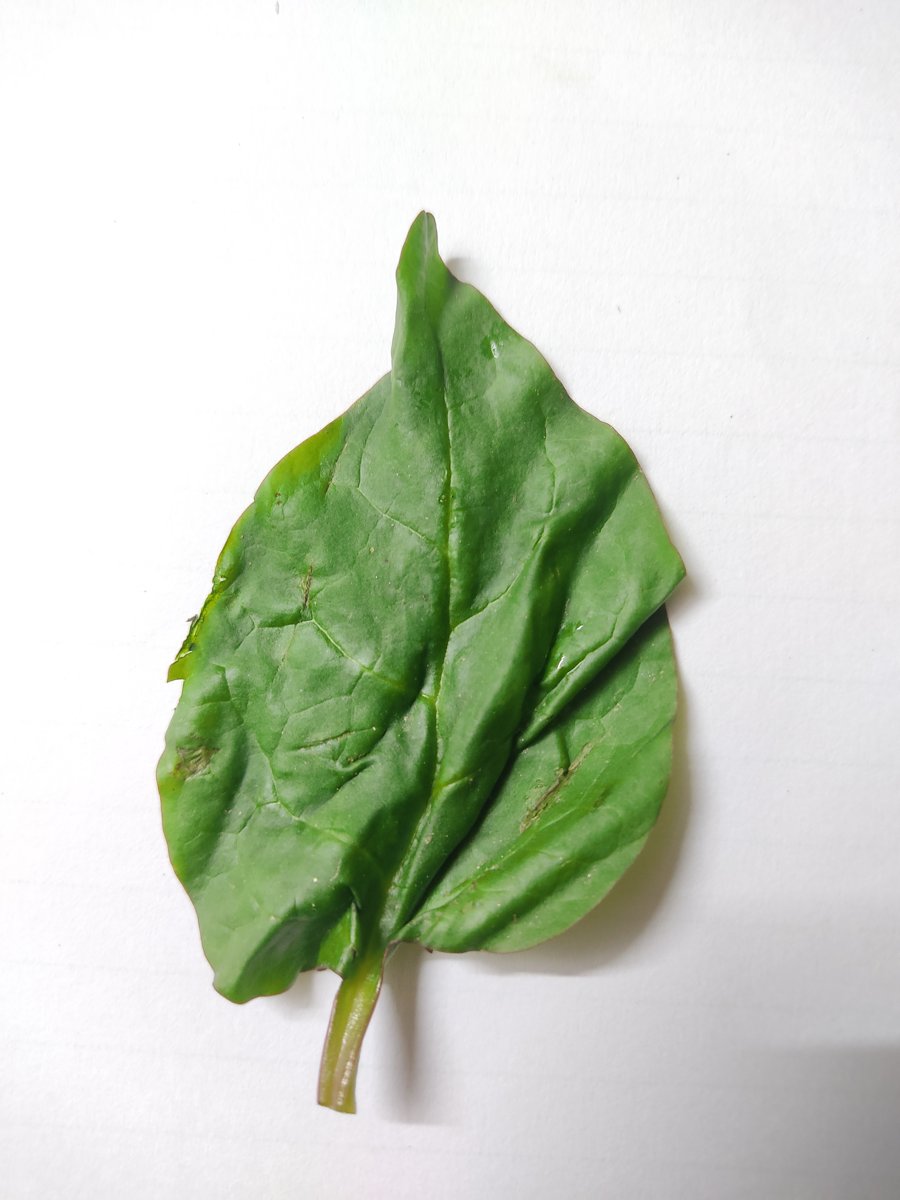
Label: Healthy-Leaf